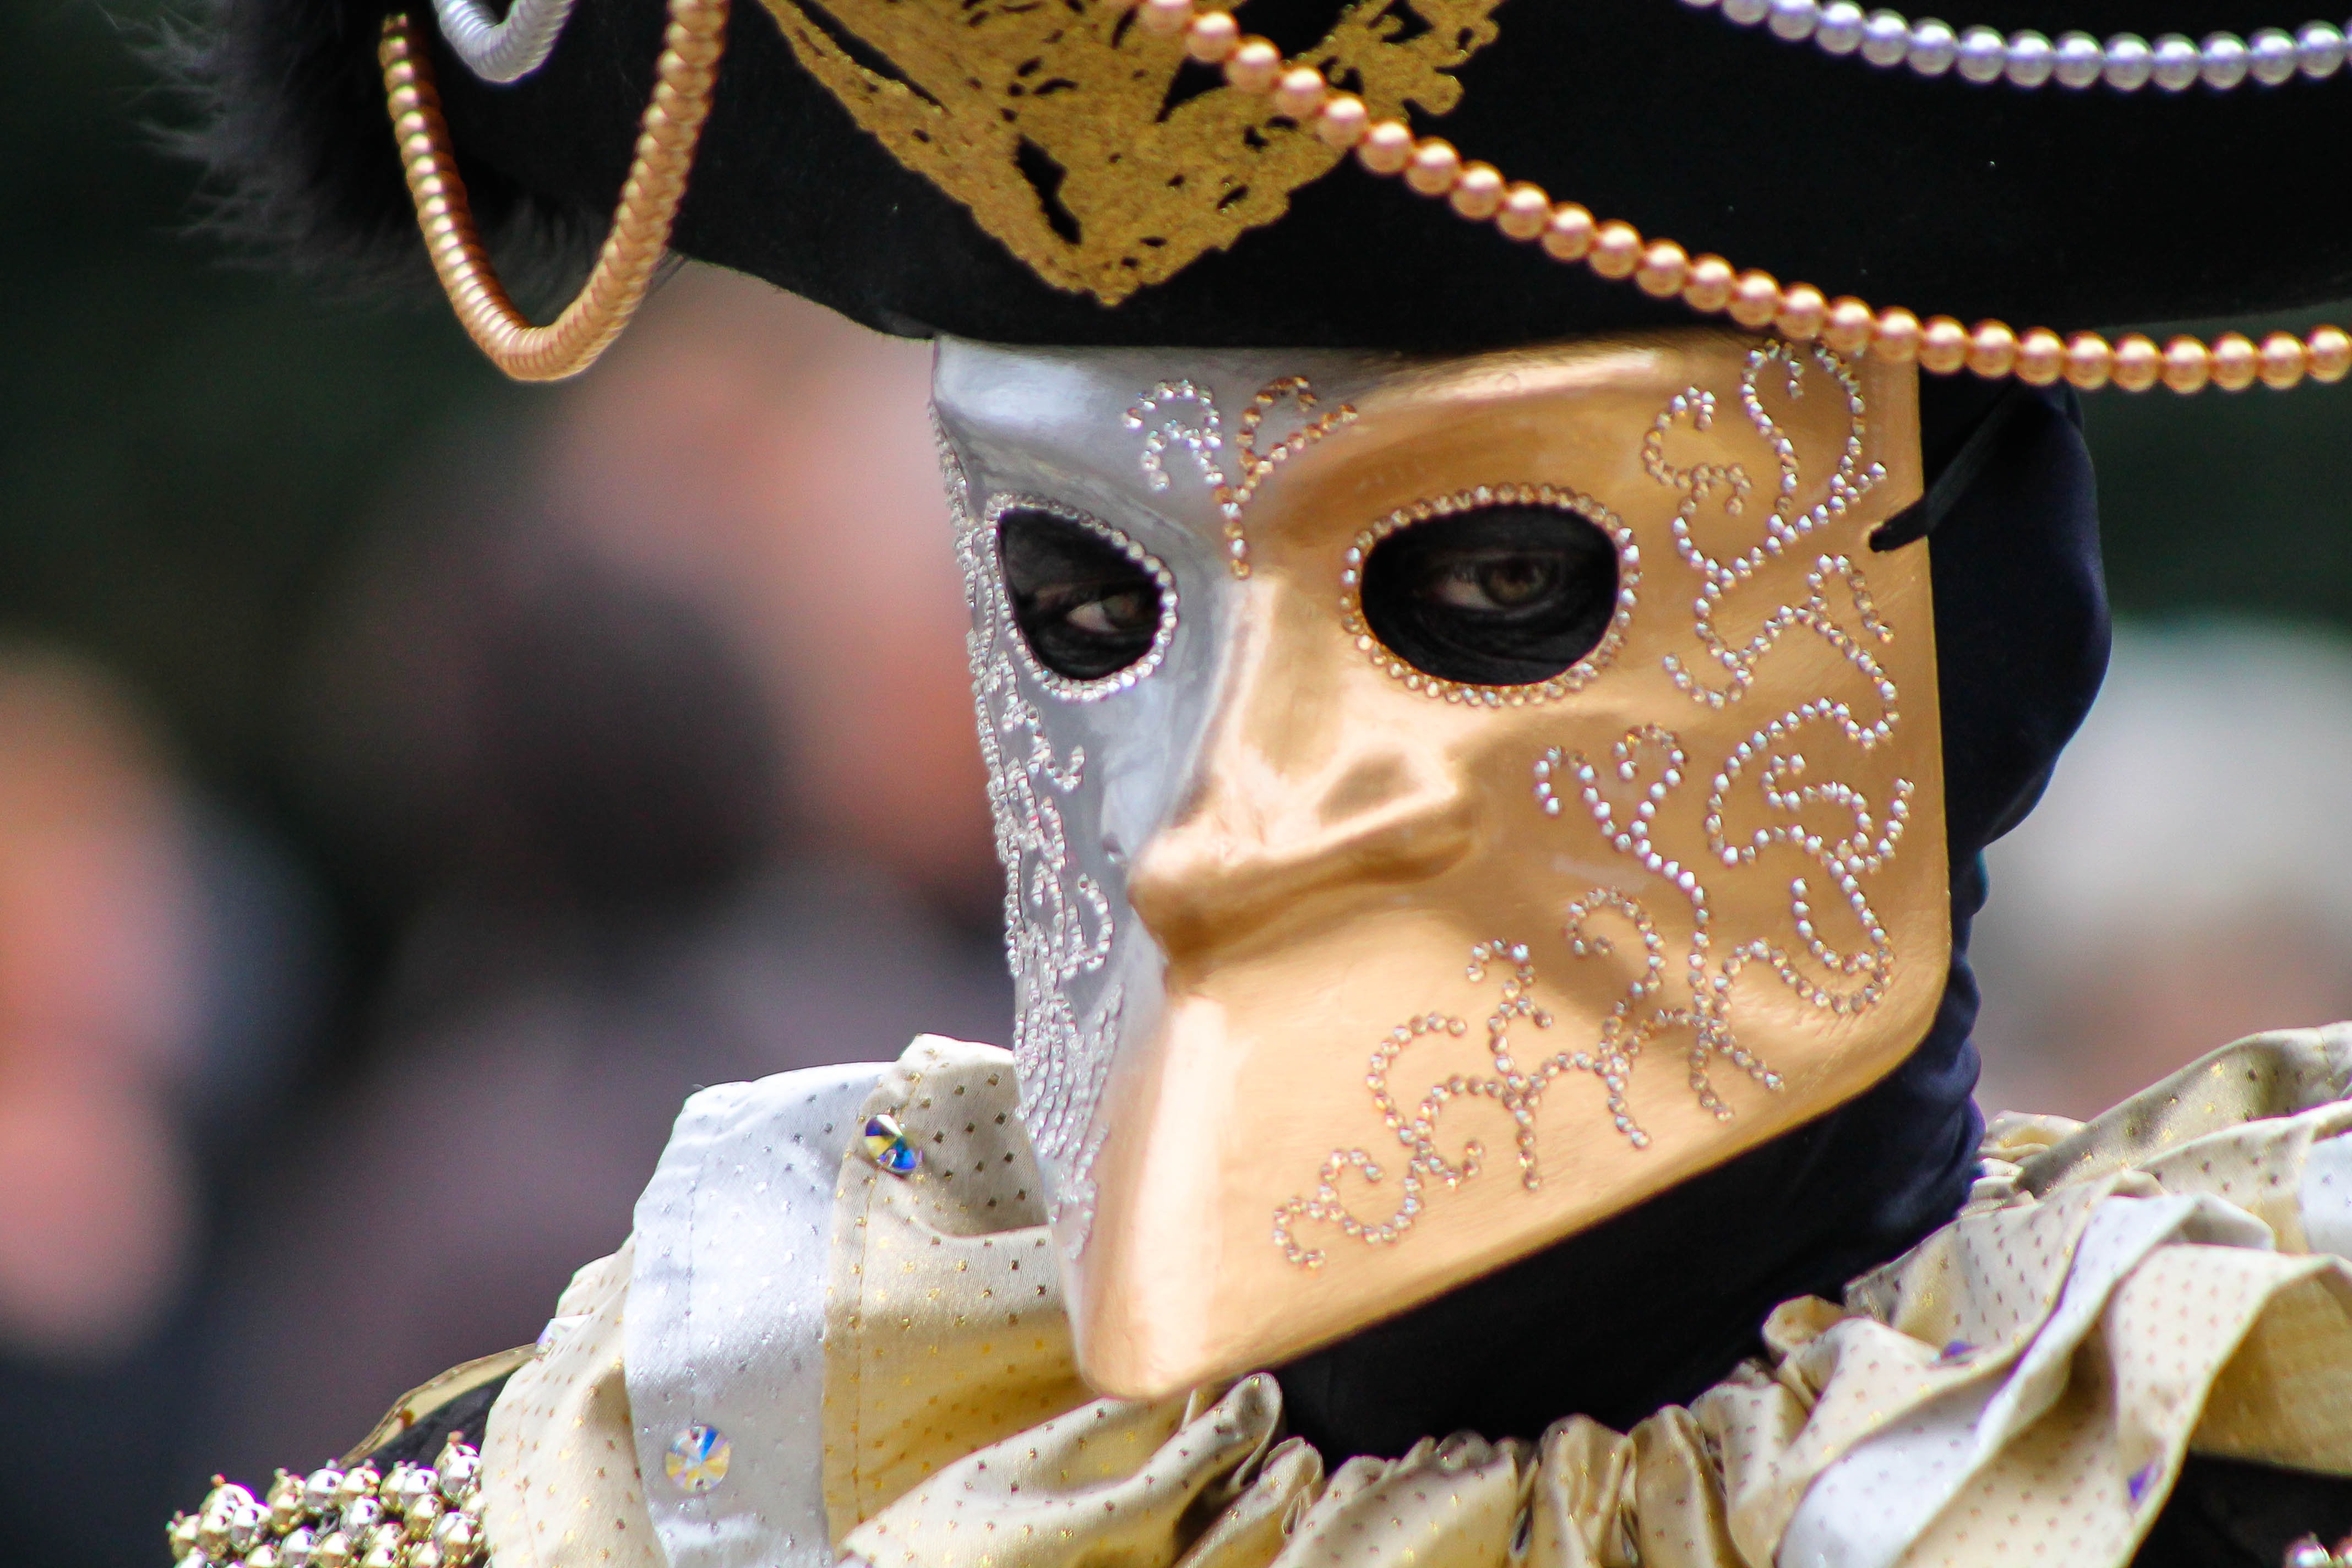
portrait, carnival, italy, hat, venice, close up, mask, eye, disguise, costume, beadwork, regardless of whether the, men's